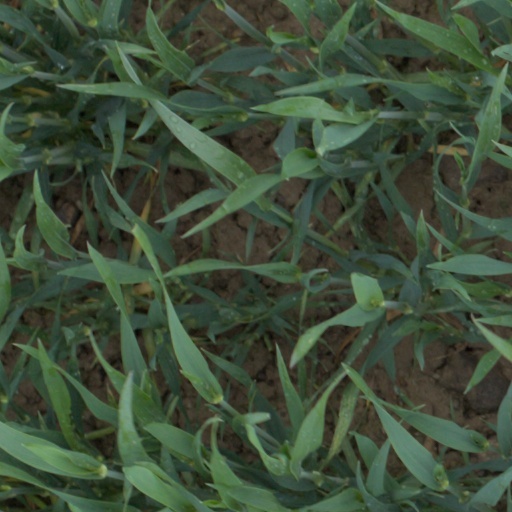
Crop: wheat